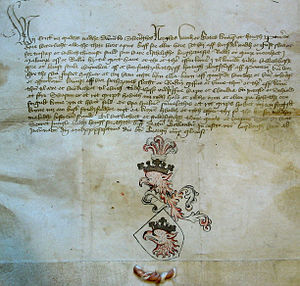
Malmø / Malmøs historie
Malmø er Skånes største og Sveriges tredjestørste by med 317.245 indbyggere. Byen blev grundlagt i 1353 og var i flere hundrede år Danmarks næststørste by. Øresundsbroen forbinder Lernacken syd for Malmø med Kastrup i Danmark.